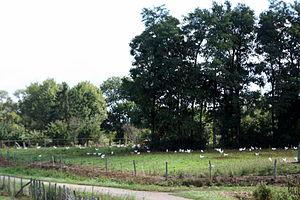
Poules de Bresse - Prés verts avec des points blancs